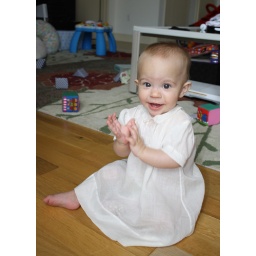
Keira in white dress 3